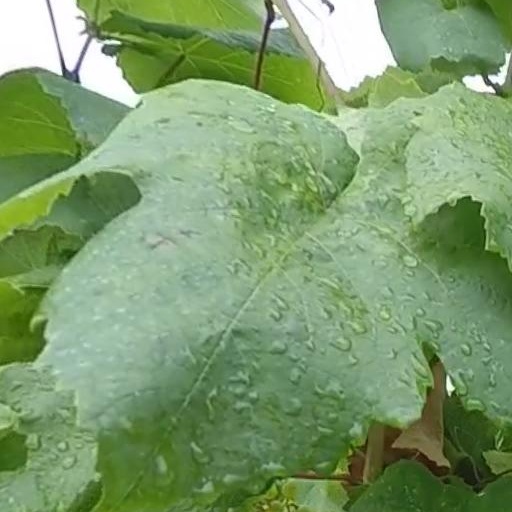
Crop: grape